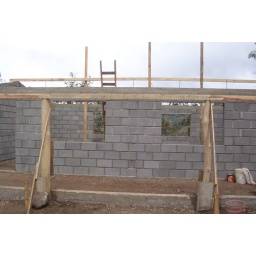
building of a new school.each brick hauled up a big mountain by hand!